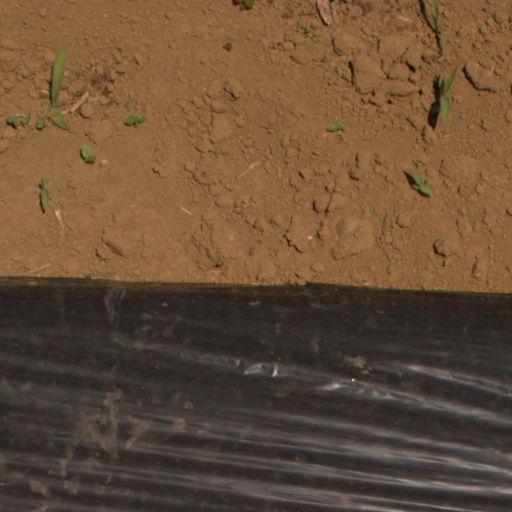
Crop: Jerusalem artichoke